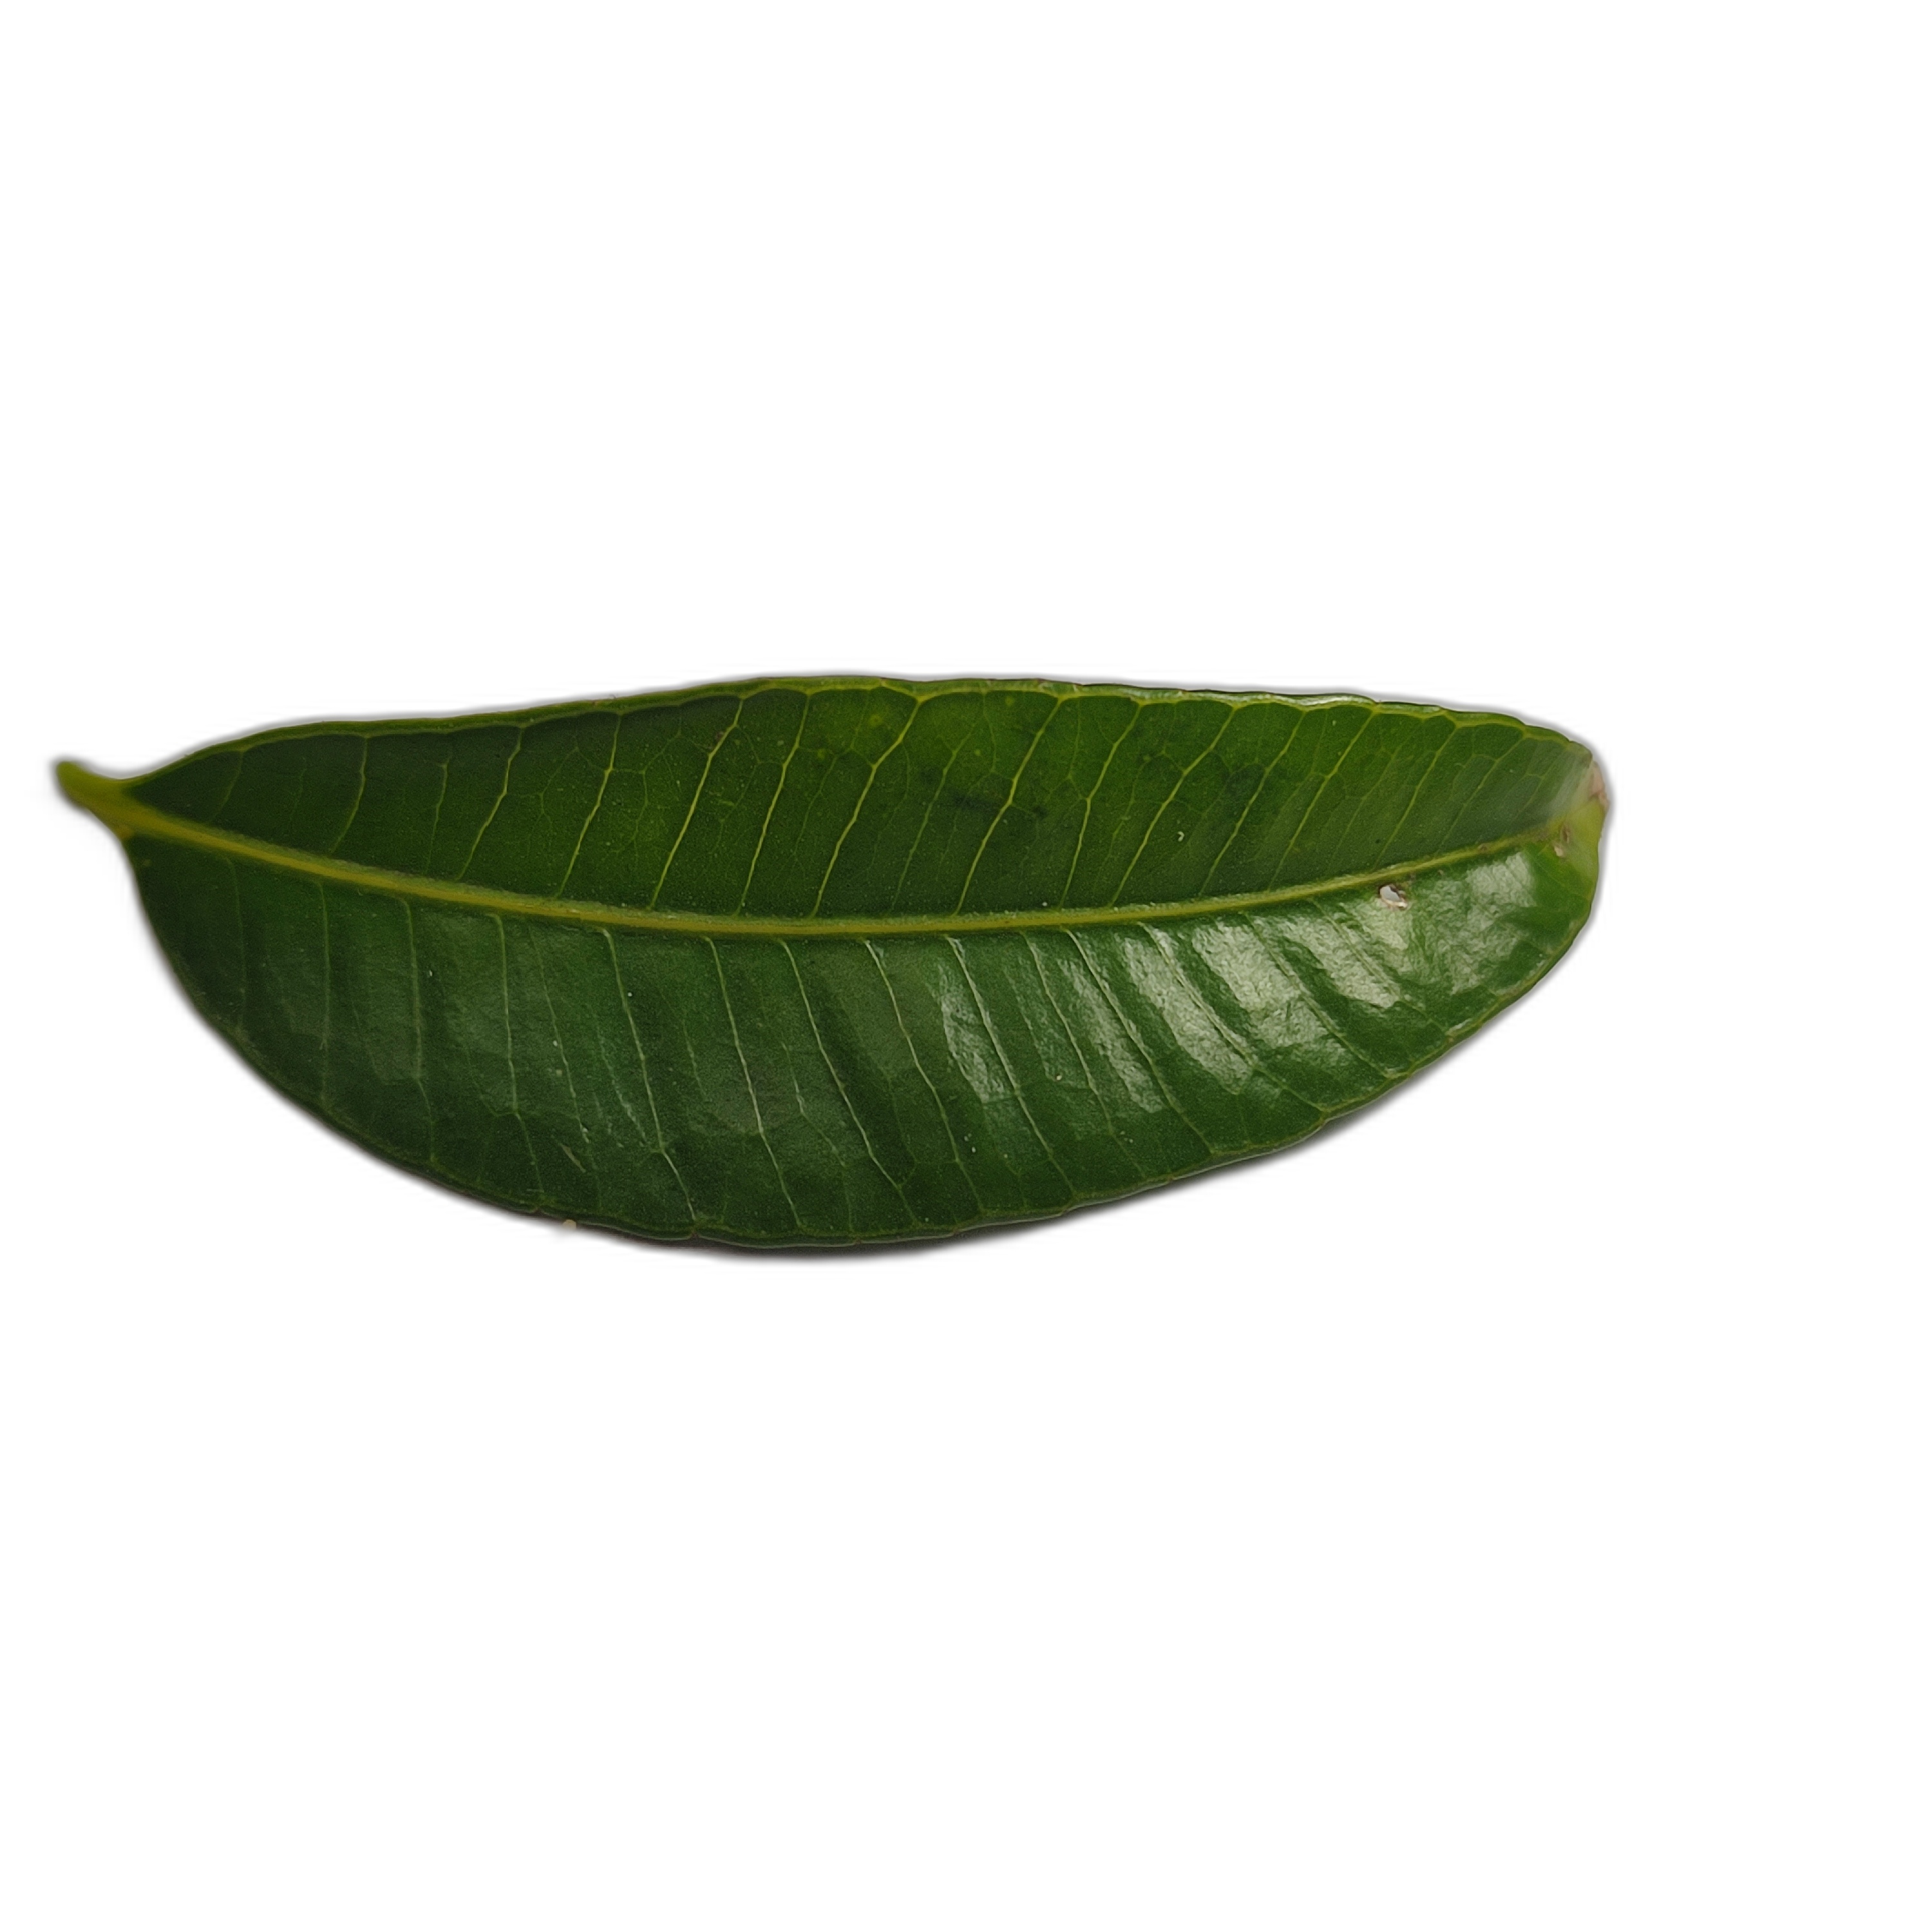
Label: healthy